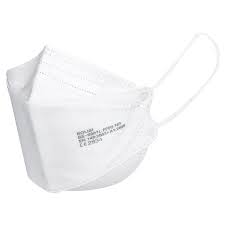
Waste category: trash